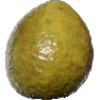
Label: guava